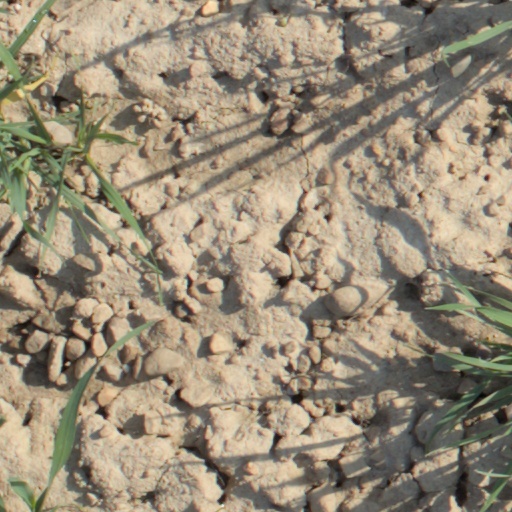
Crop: wheat